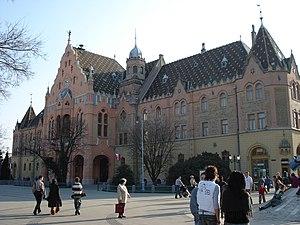
Gyula Pártos, né Gyula Puntzman le 17 août 1845 à Apatin et mort le 22 décembre 1916 à Budapest, est un architecte hongrois. Avec Ödön Lechner, il fait partie des pionniers du style Sécession hongroise au tournant des XIXᵉ et XXᵉ siècles.
Kecskemét est une ville de Hongrie où est né le peintre Adolf Fényes ainsi que le compositeur Zoltán Kodály. Sa population s'élevait à 113 275 habitants en 2011.
L'Hôtel de ville de Kecskemét abrite l'administration municipale de Kecskemét. Conçu par Ödön Lechner et Gyula Pártos, il s'agit d'un illustre exemple du style Sécession en Hongrie.